Bedford Gardens, London

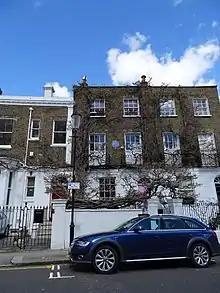
4 Bedford Gardens

Bedford Gardens is a street in Kensington, London. It runs west–east from Campden Hill Road to Kensington Church Street.